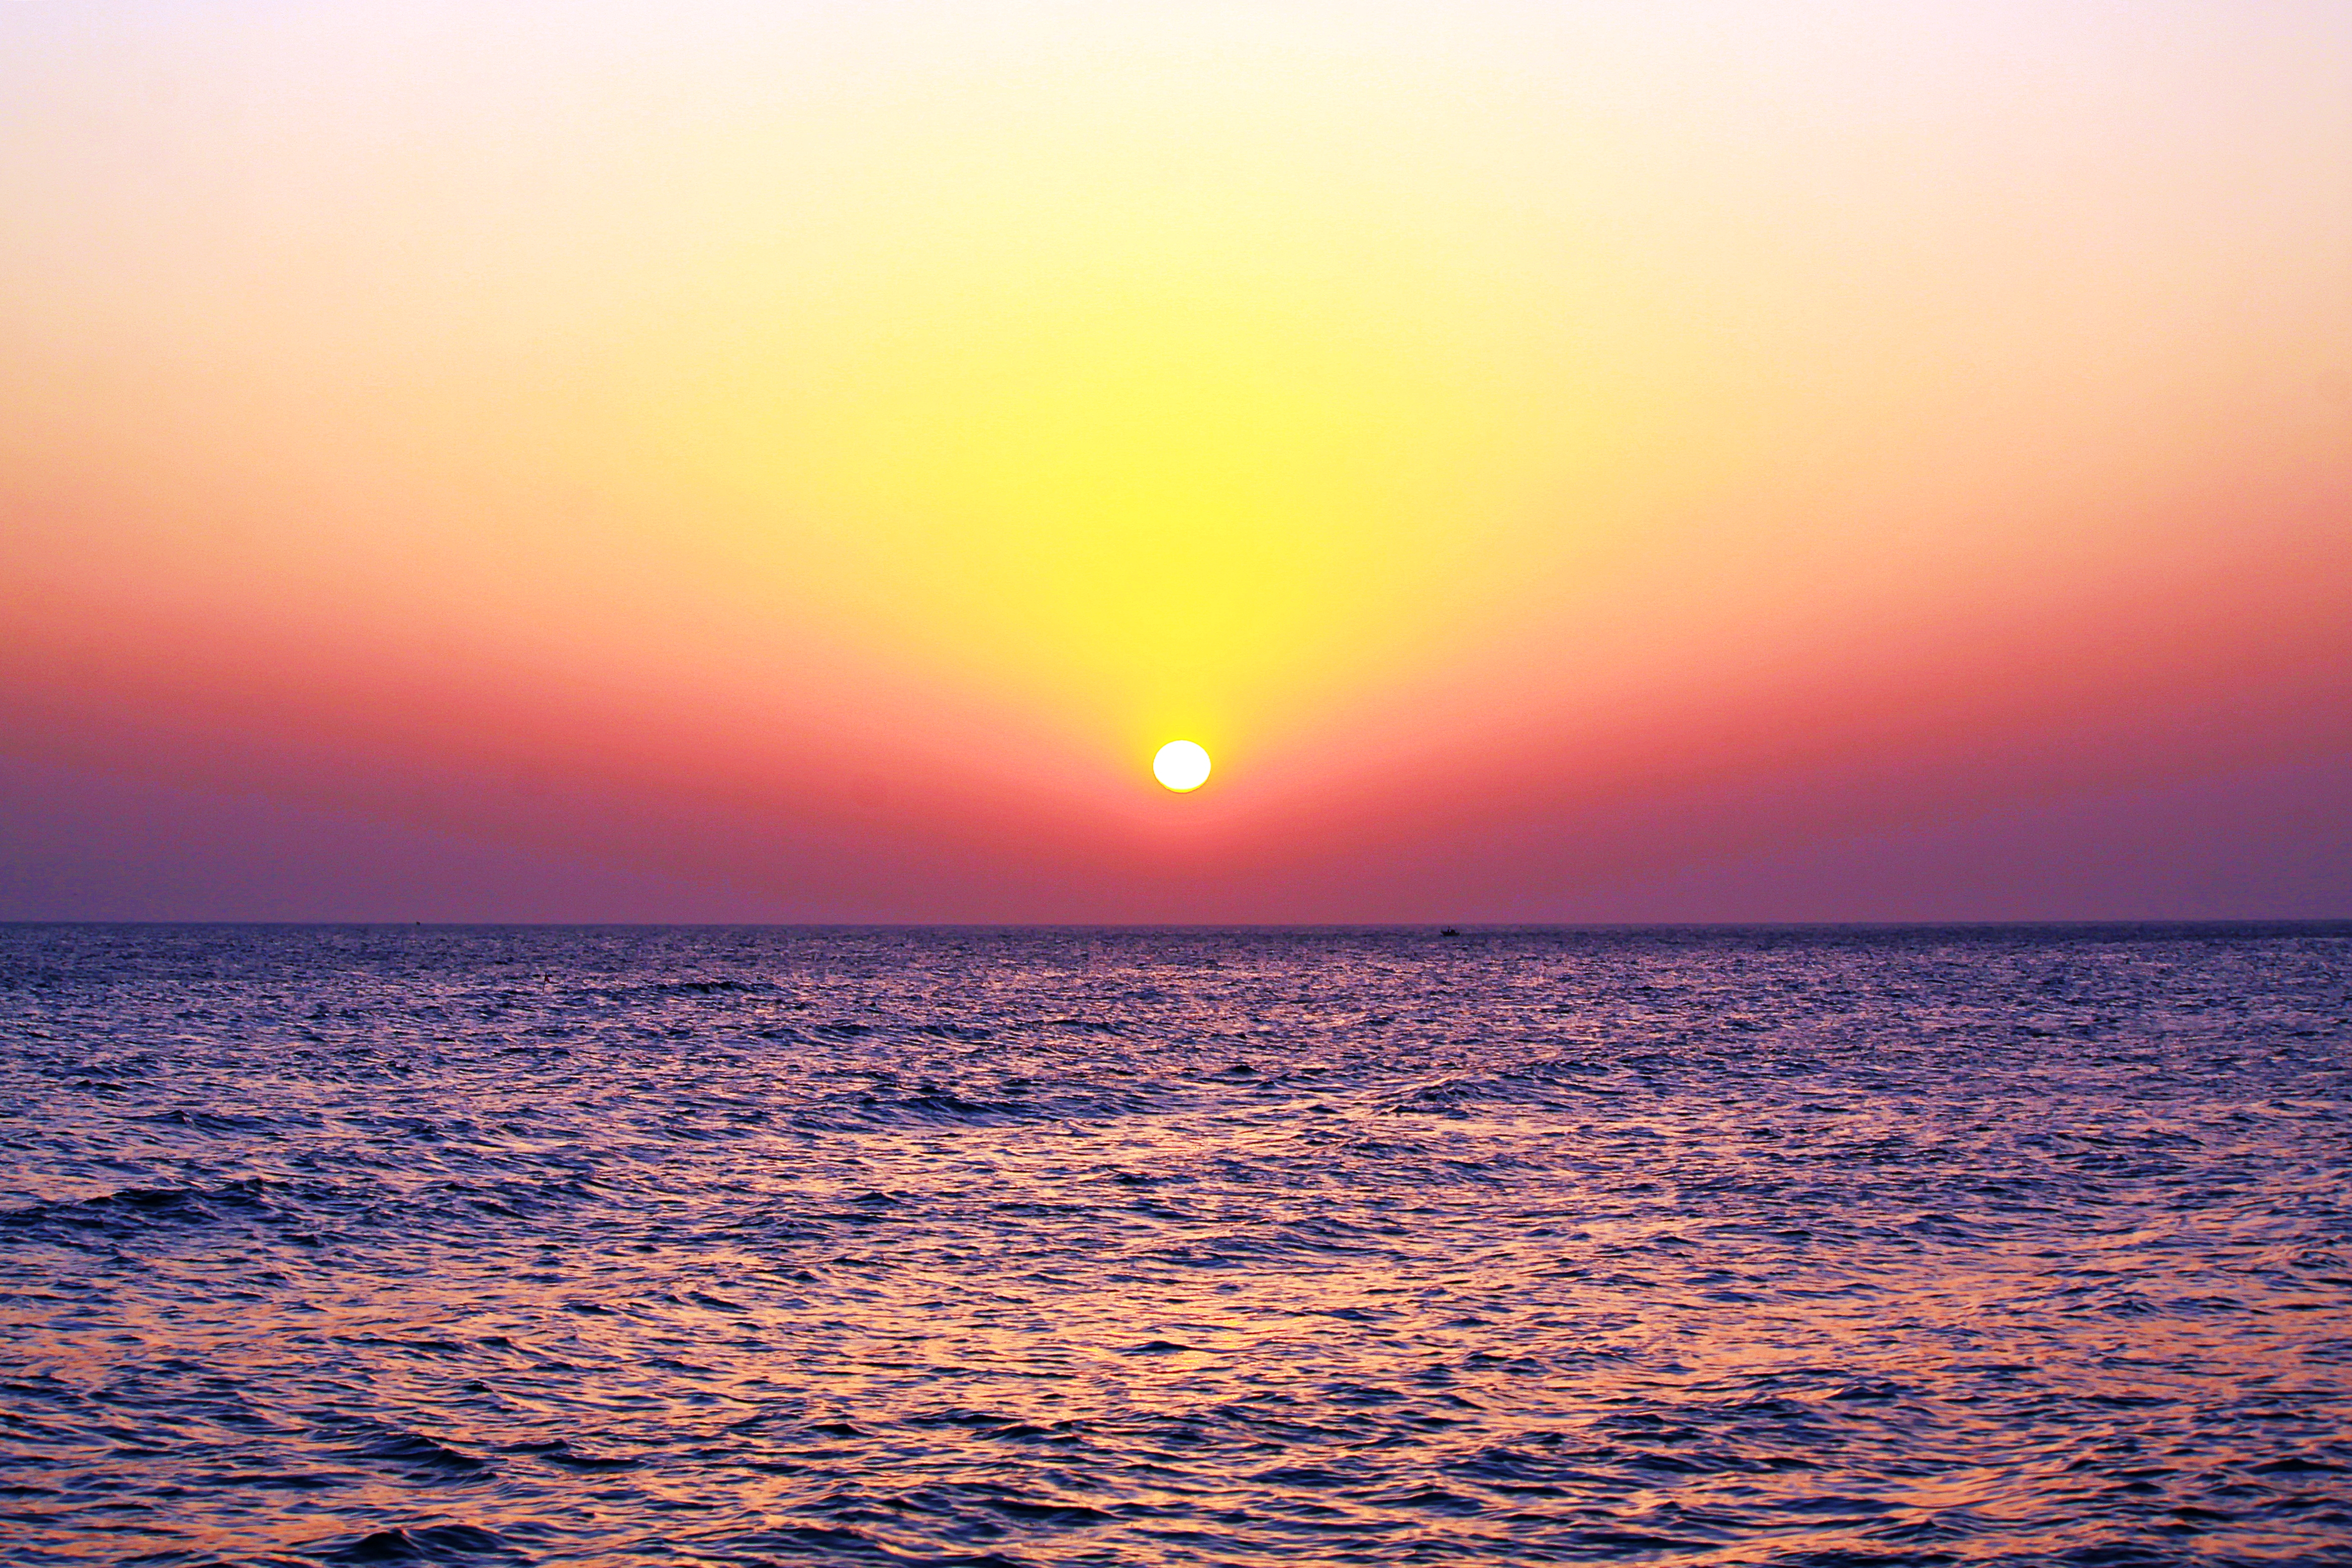
sunrise, east sea, sky, horizon, sea, afterglow, sunset, ocean, water, sun, evening, calm, morning, sound, cloud, dusk, red sky at morning, dawn, sunlight, wave, reflection, vacation, coast, astronomical object